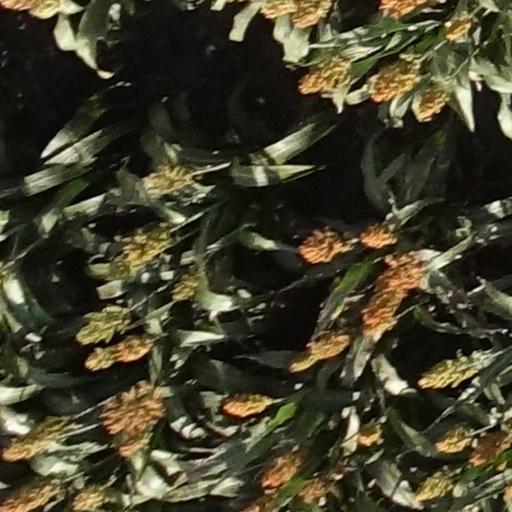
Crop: sorghum